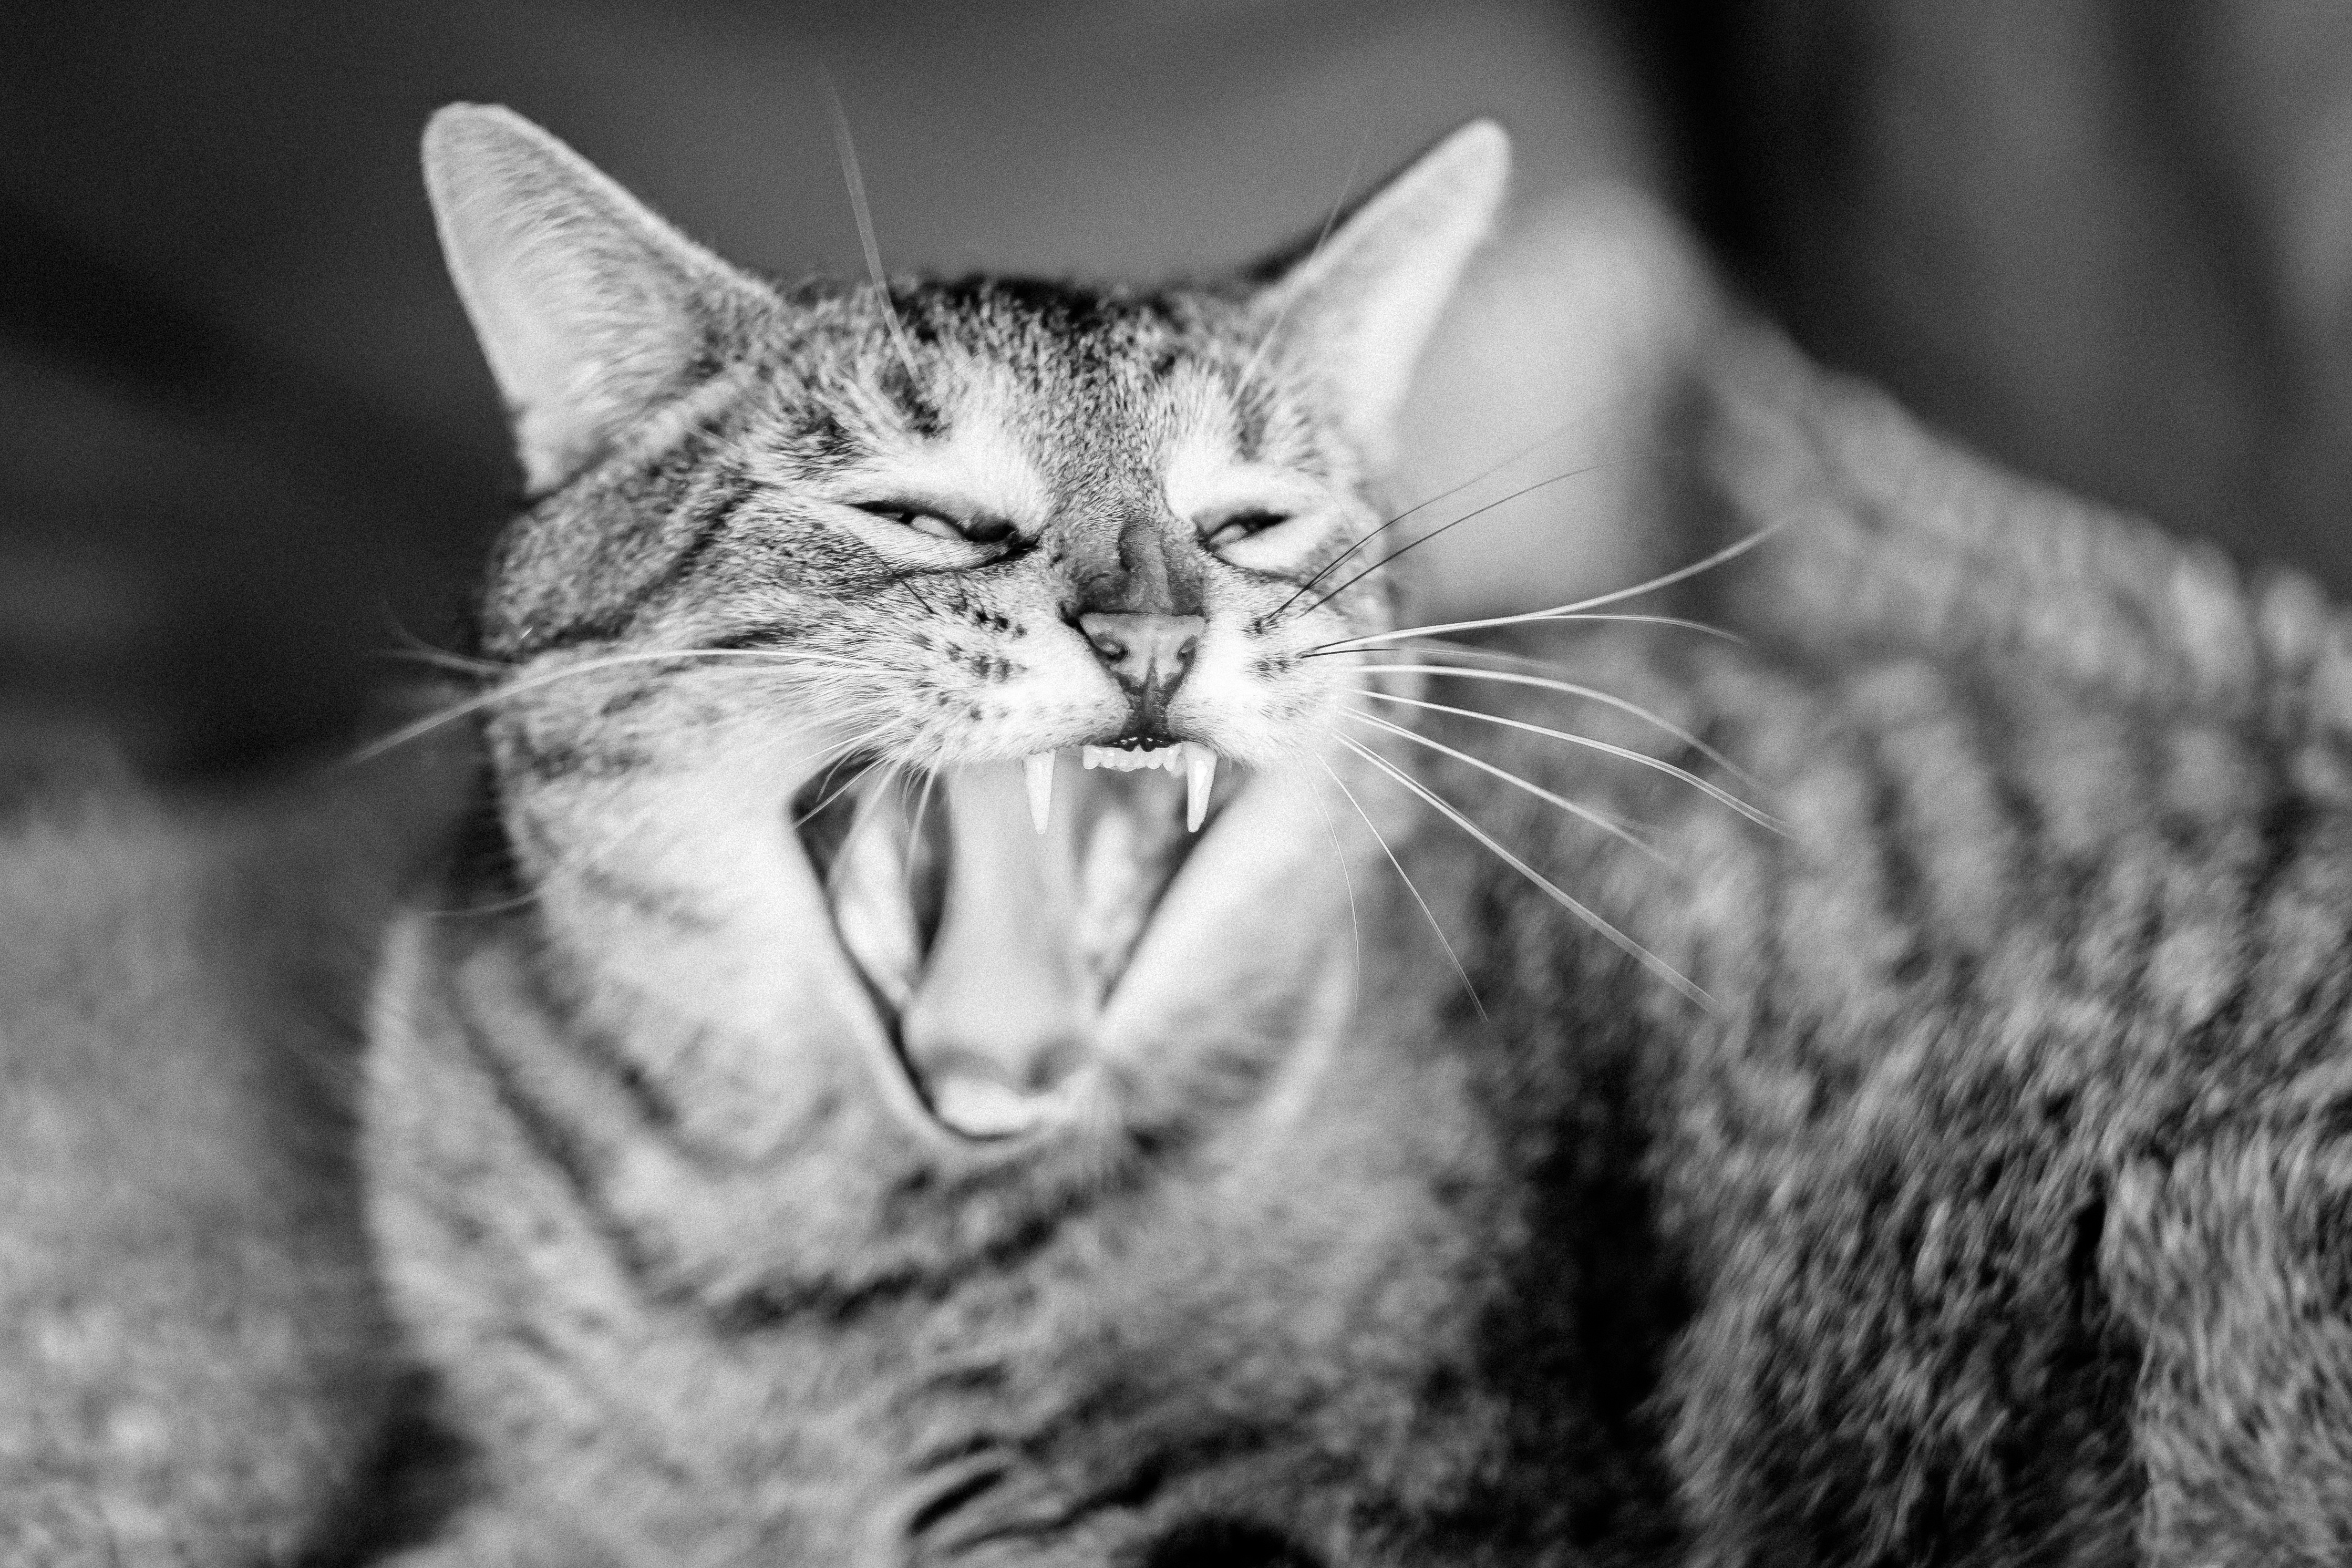
black and white, photography, cat, mammal, monochrome, fauna, yawn, close up, nose, whiskers, snout, adidas, animals, vertebrate, tired, domestic cat, mackerel, tabby cat, european shorthair, wild cat, monochrome photography, small to medium sized cats, cat like mammal, domestic short haired cat, pixie bob, american shorthair